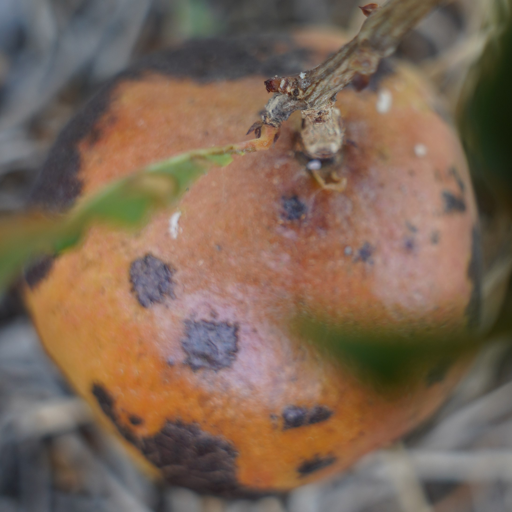
Label: Colletotrichum spp